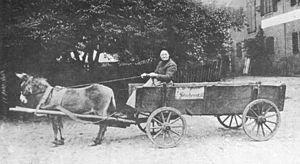
Mudder Cordes », de son vrai nom Metta Behrens, épouse Cordes est une figure du folklore de Brême.